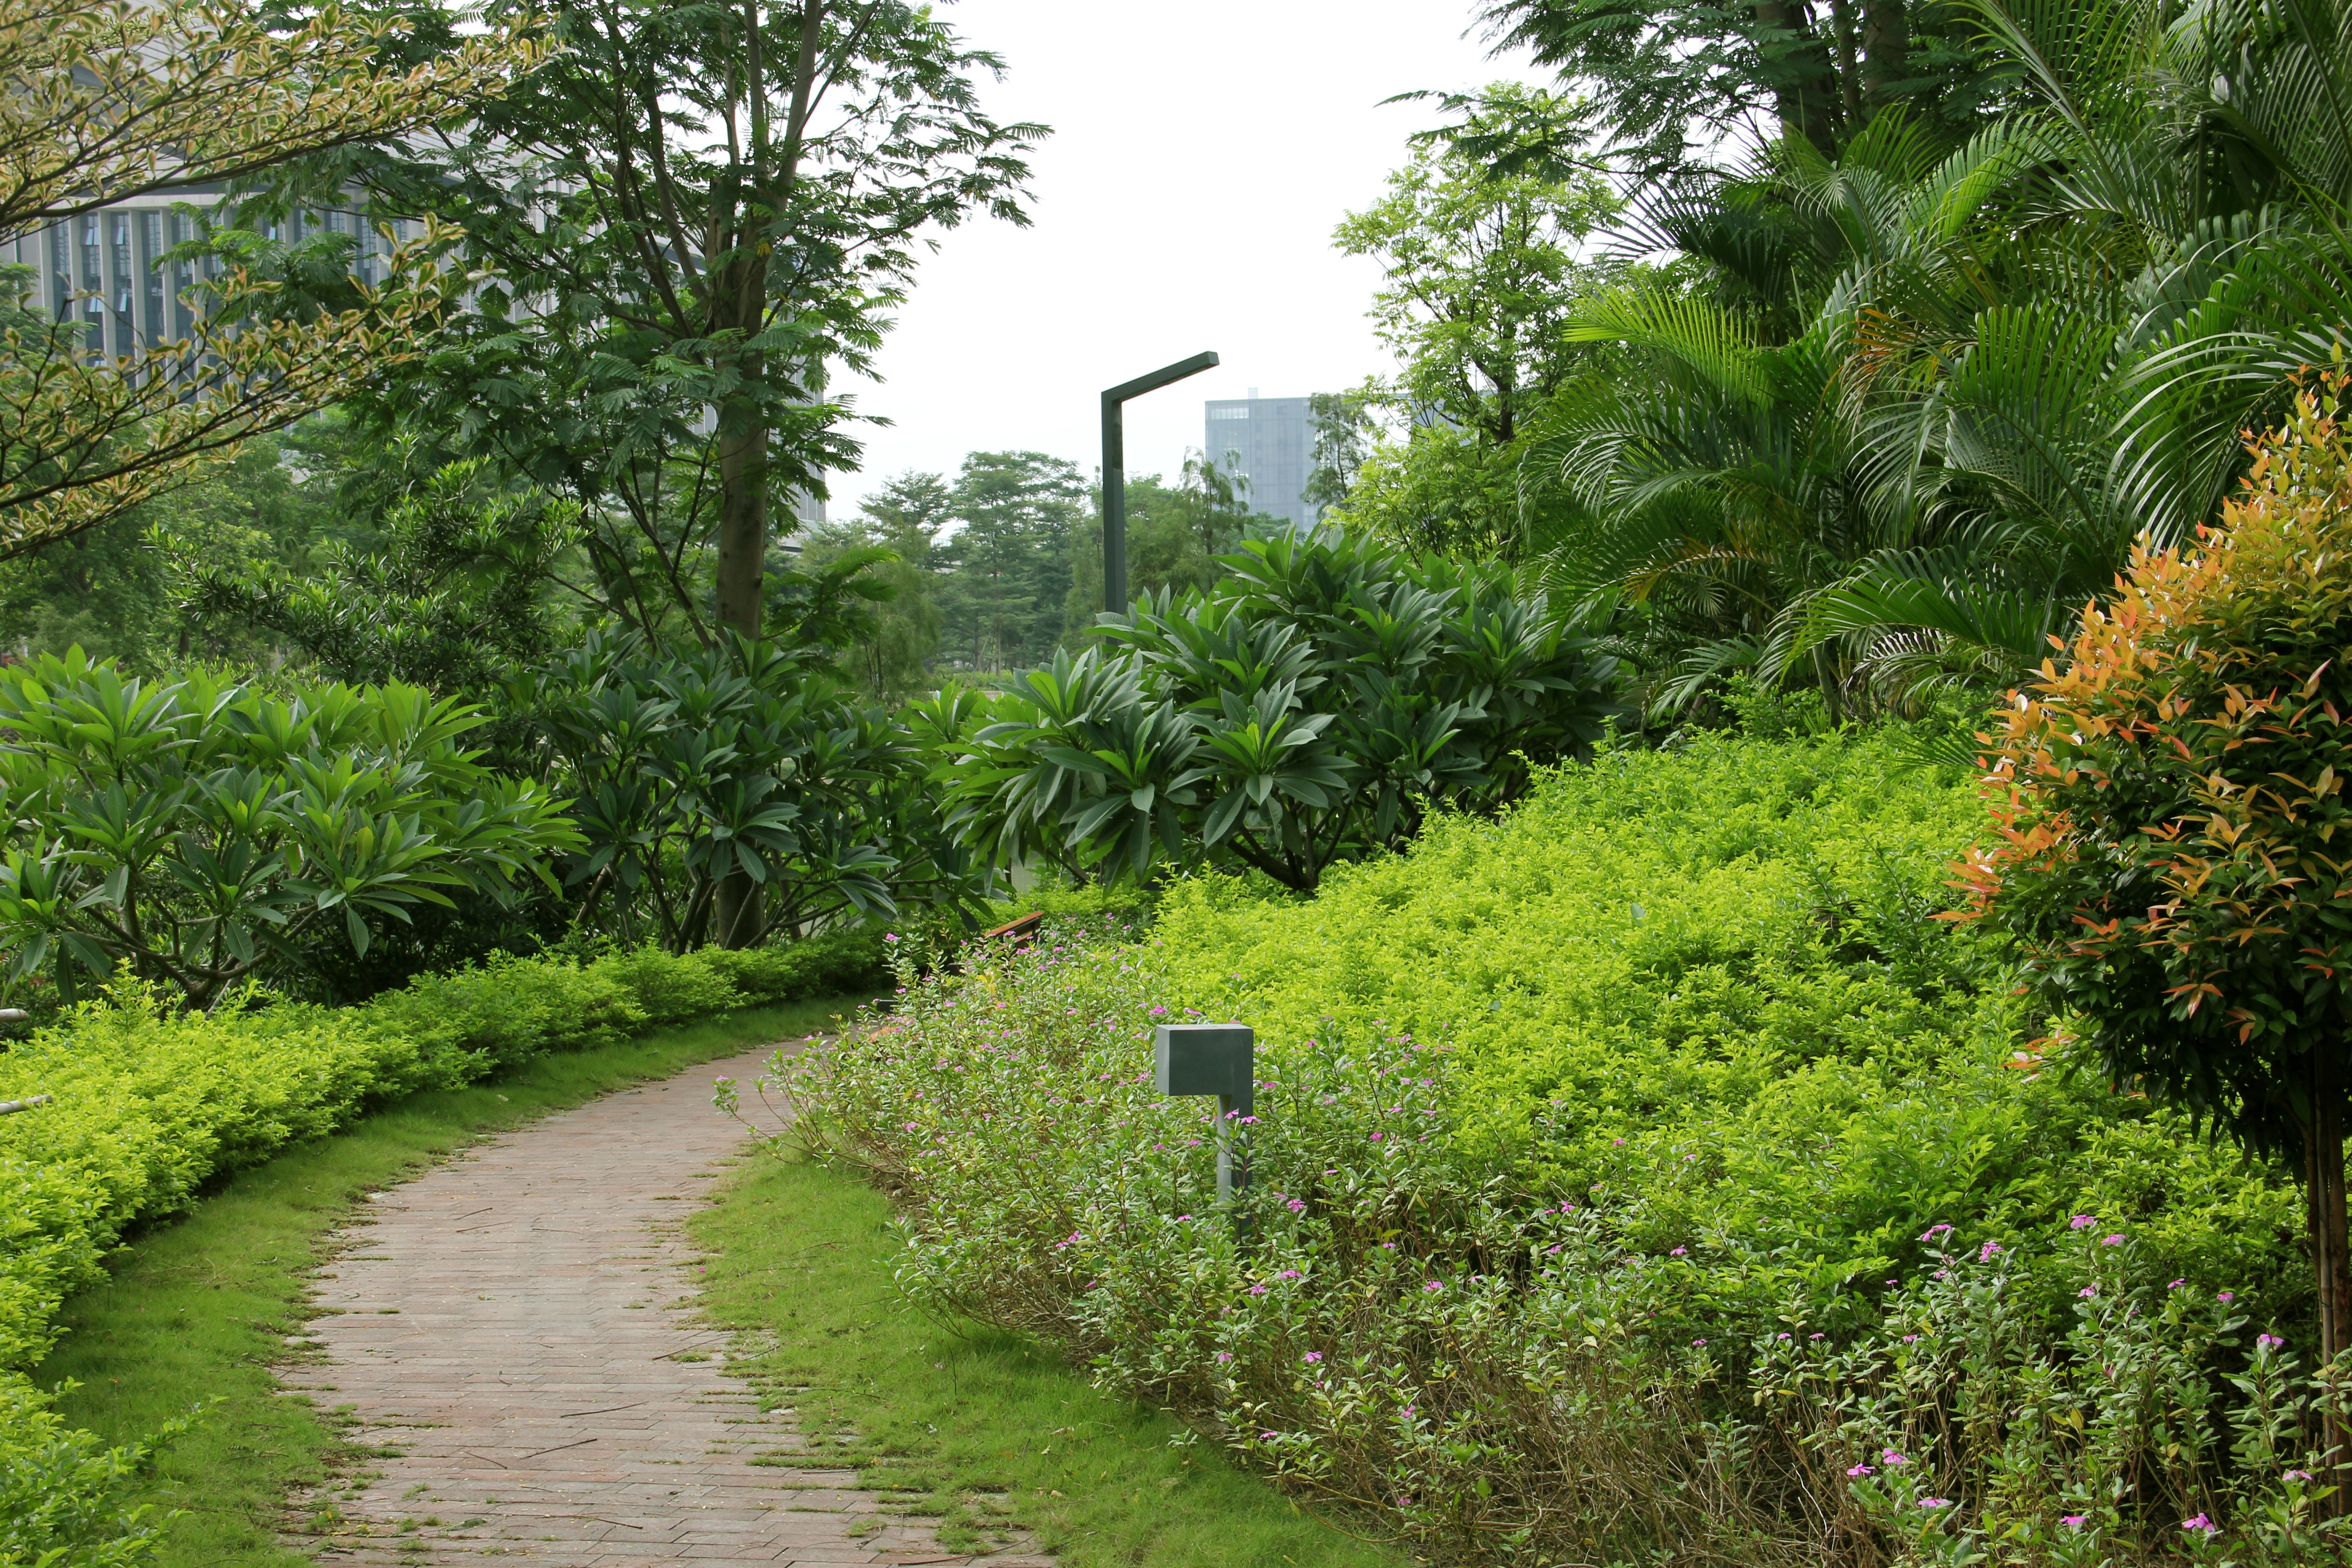
tree, nature, path, lawn, flower, green, jungle, fresh, botany, garden, waterway, vegetation, shrub, rainforest, plantation, botanical garden, woodland, ecosystem, environmental protection, biome, greenway